Pritha Hari

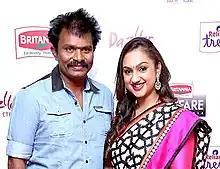
Preetha with her husband Hari.

She was born as second child to actor Vijayakumar and actress Manjula. She married director Hari in 2002 and has three sons.